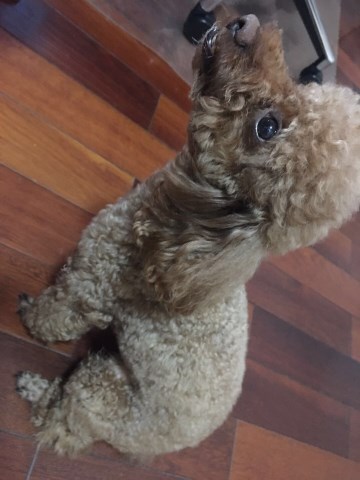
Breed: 7449-n000128-teddy